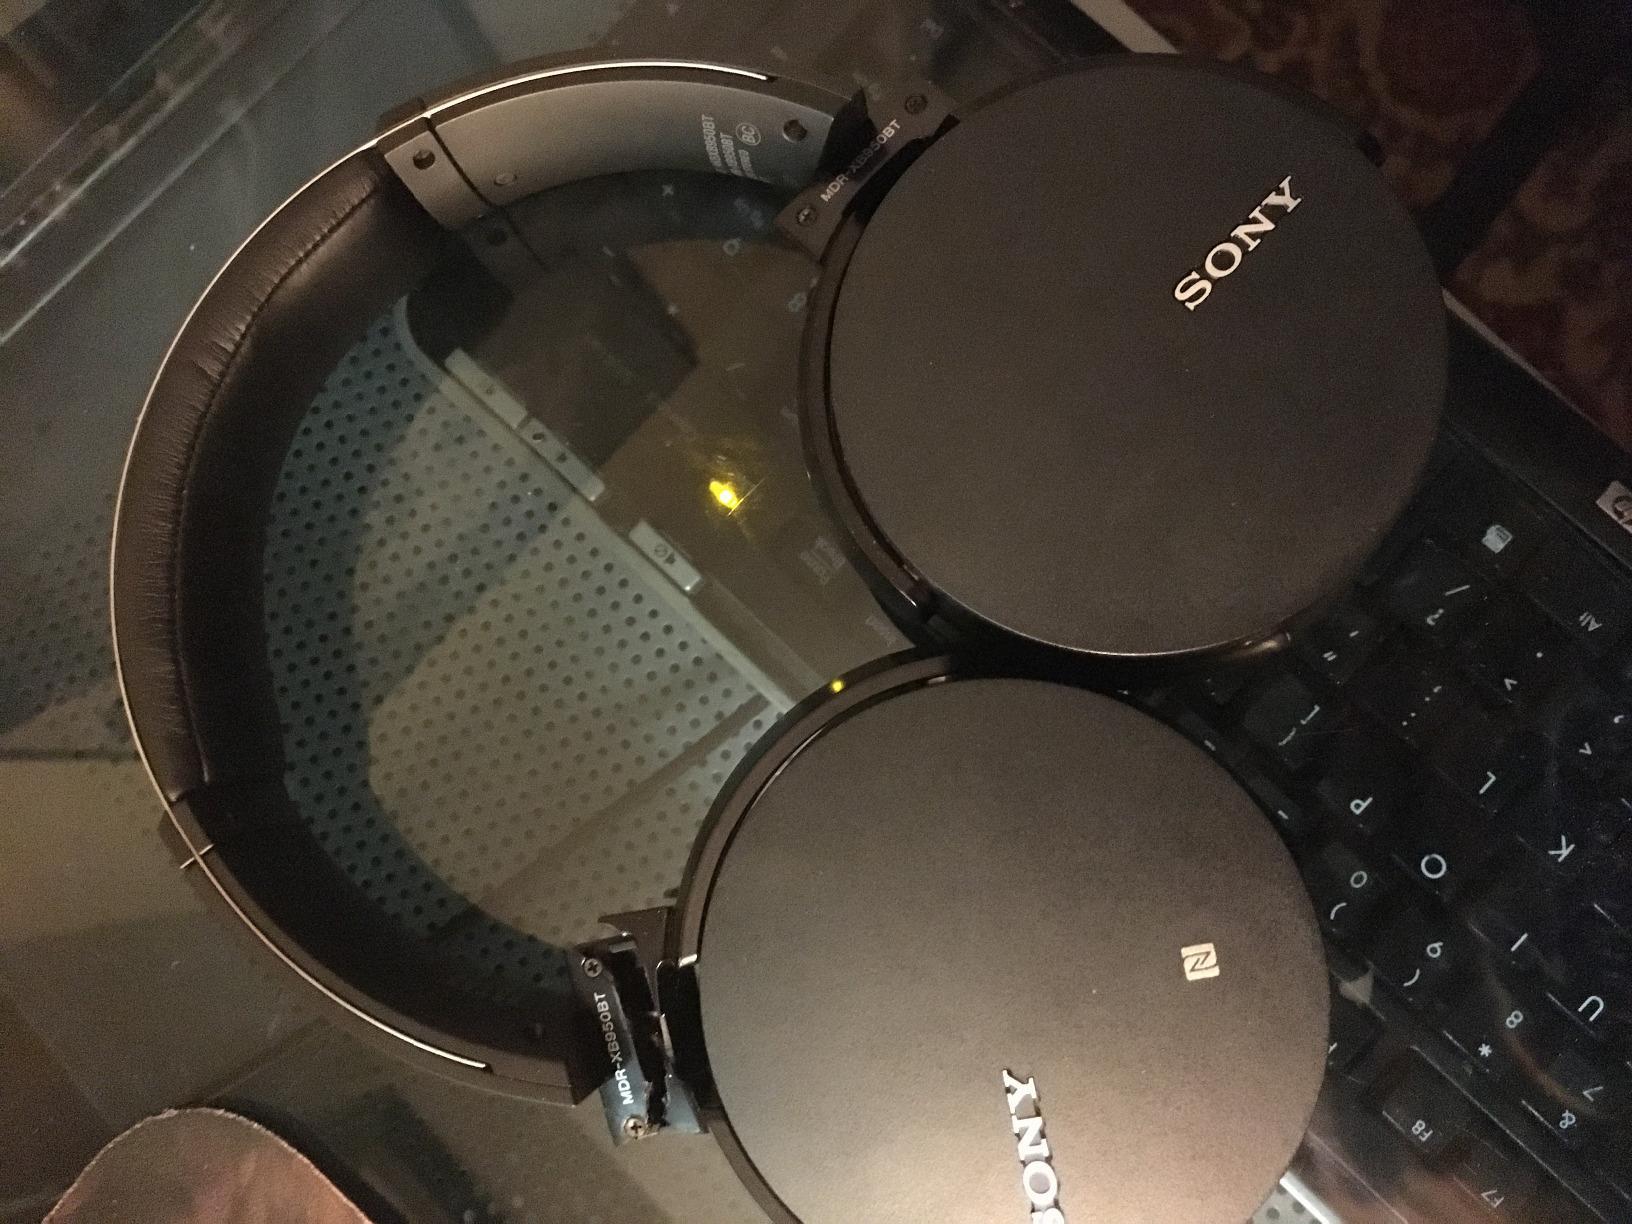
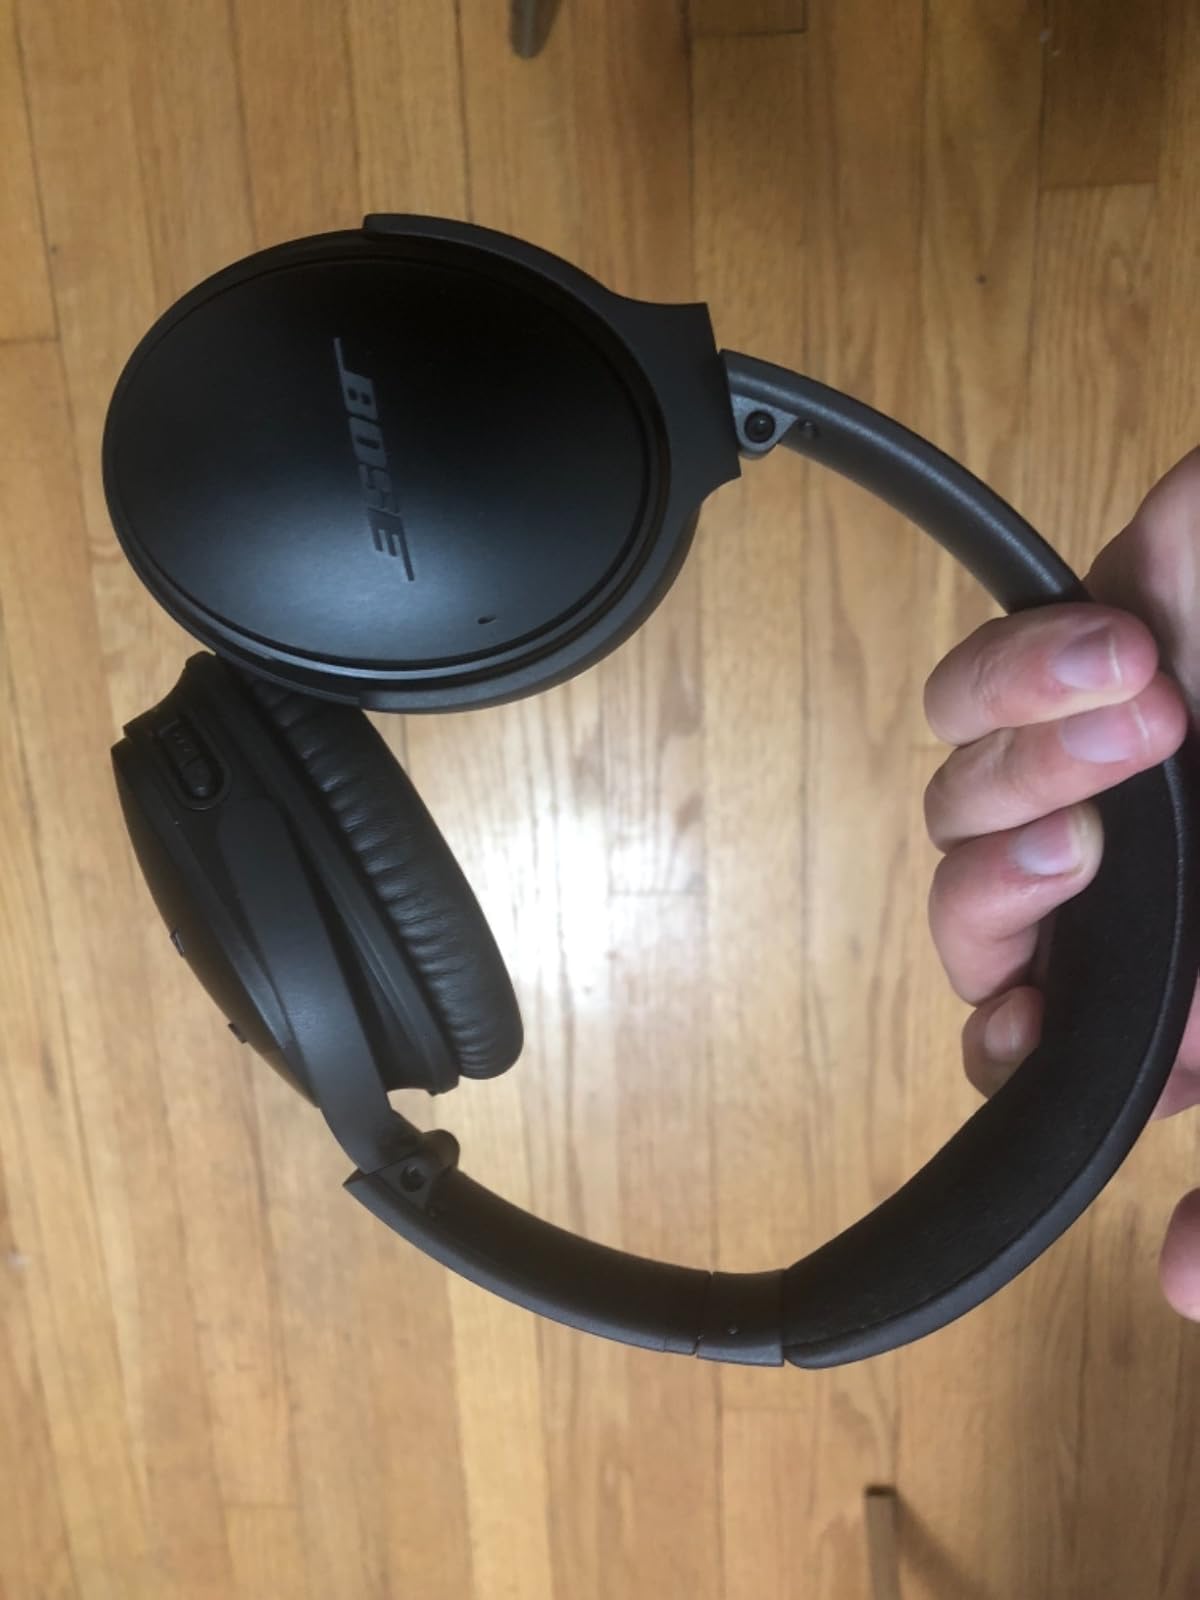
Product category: headphones
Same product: no